George Rogers Clark

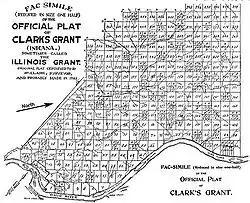
Original plat of Clark's Grant.

Following his military service, and especially after 1787, Clark spent much of the remainder of his life dealing with financial difficulties. Clark had financed the majority of his military campaigns with borrowed funds. When creditors began pressuring him to repay his debts, Clark was unable to obtain reimbursement from Virginia or the United States Congress. Due to haphazard record keeping on the frontier during the war, Virginia refused payment, claiming that Clark's receipts for his purchases were "fraudulent".